Liberty Park (Salt Lake City)

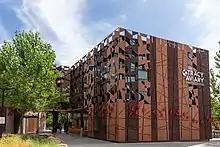
Tracy Aviary

Tracy Aviary is located on of land in Liberty Park. A Salt Lake City banker Russell Lord Tracy founded Tracy Aviary when he donated his private bird collection to Salt Lake City and its children. Open to the public since 1938, Tracy Aviary maintains a collection of approximately 400 birds representing about 135 species, such as swans, flamingos, eagles, vultures, and most recently, Victoria crowned pigeons. Several of those bird species participate in their Species Survival Plan. The SSP is a breeding program that promotes genetic diversity in the captive animal populations. The Tracy Aviary is also an AZA accredited facility, and it is one of two free standing aviaries in the nation.